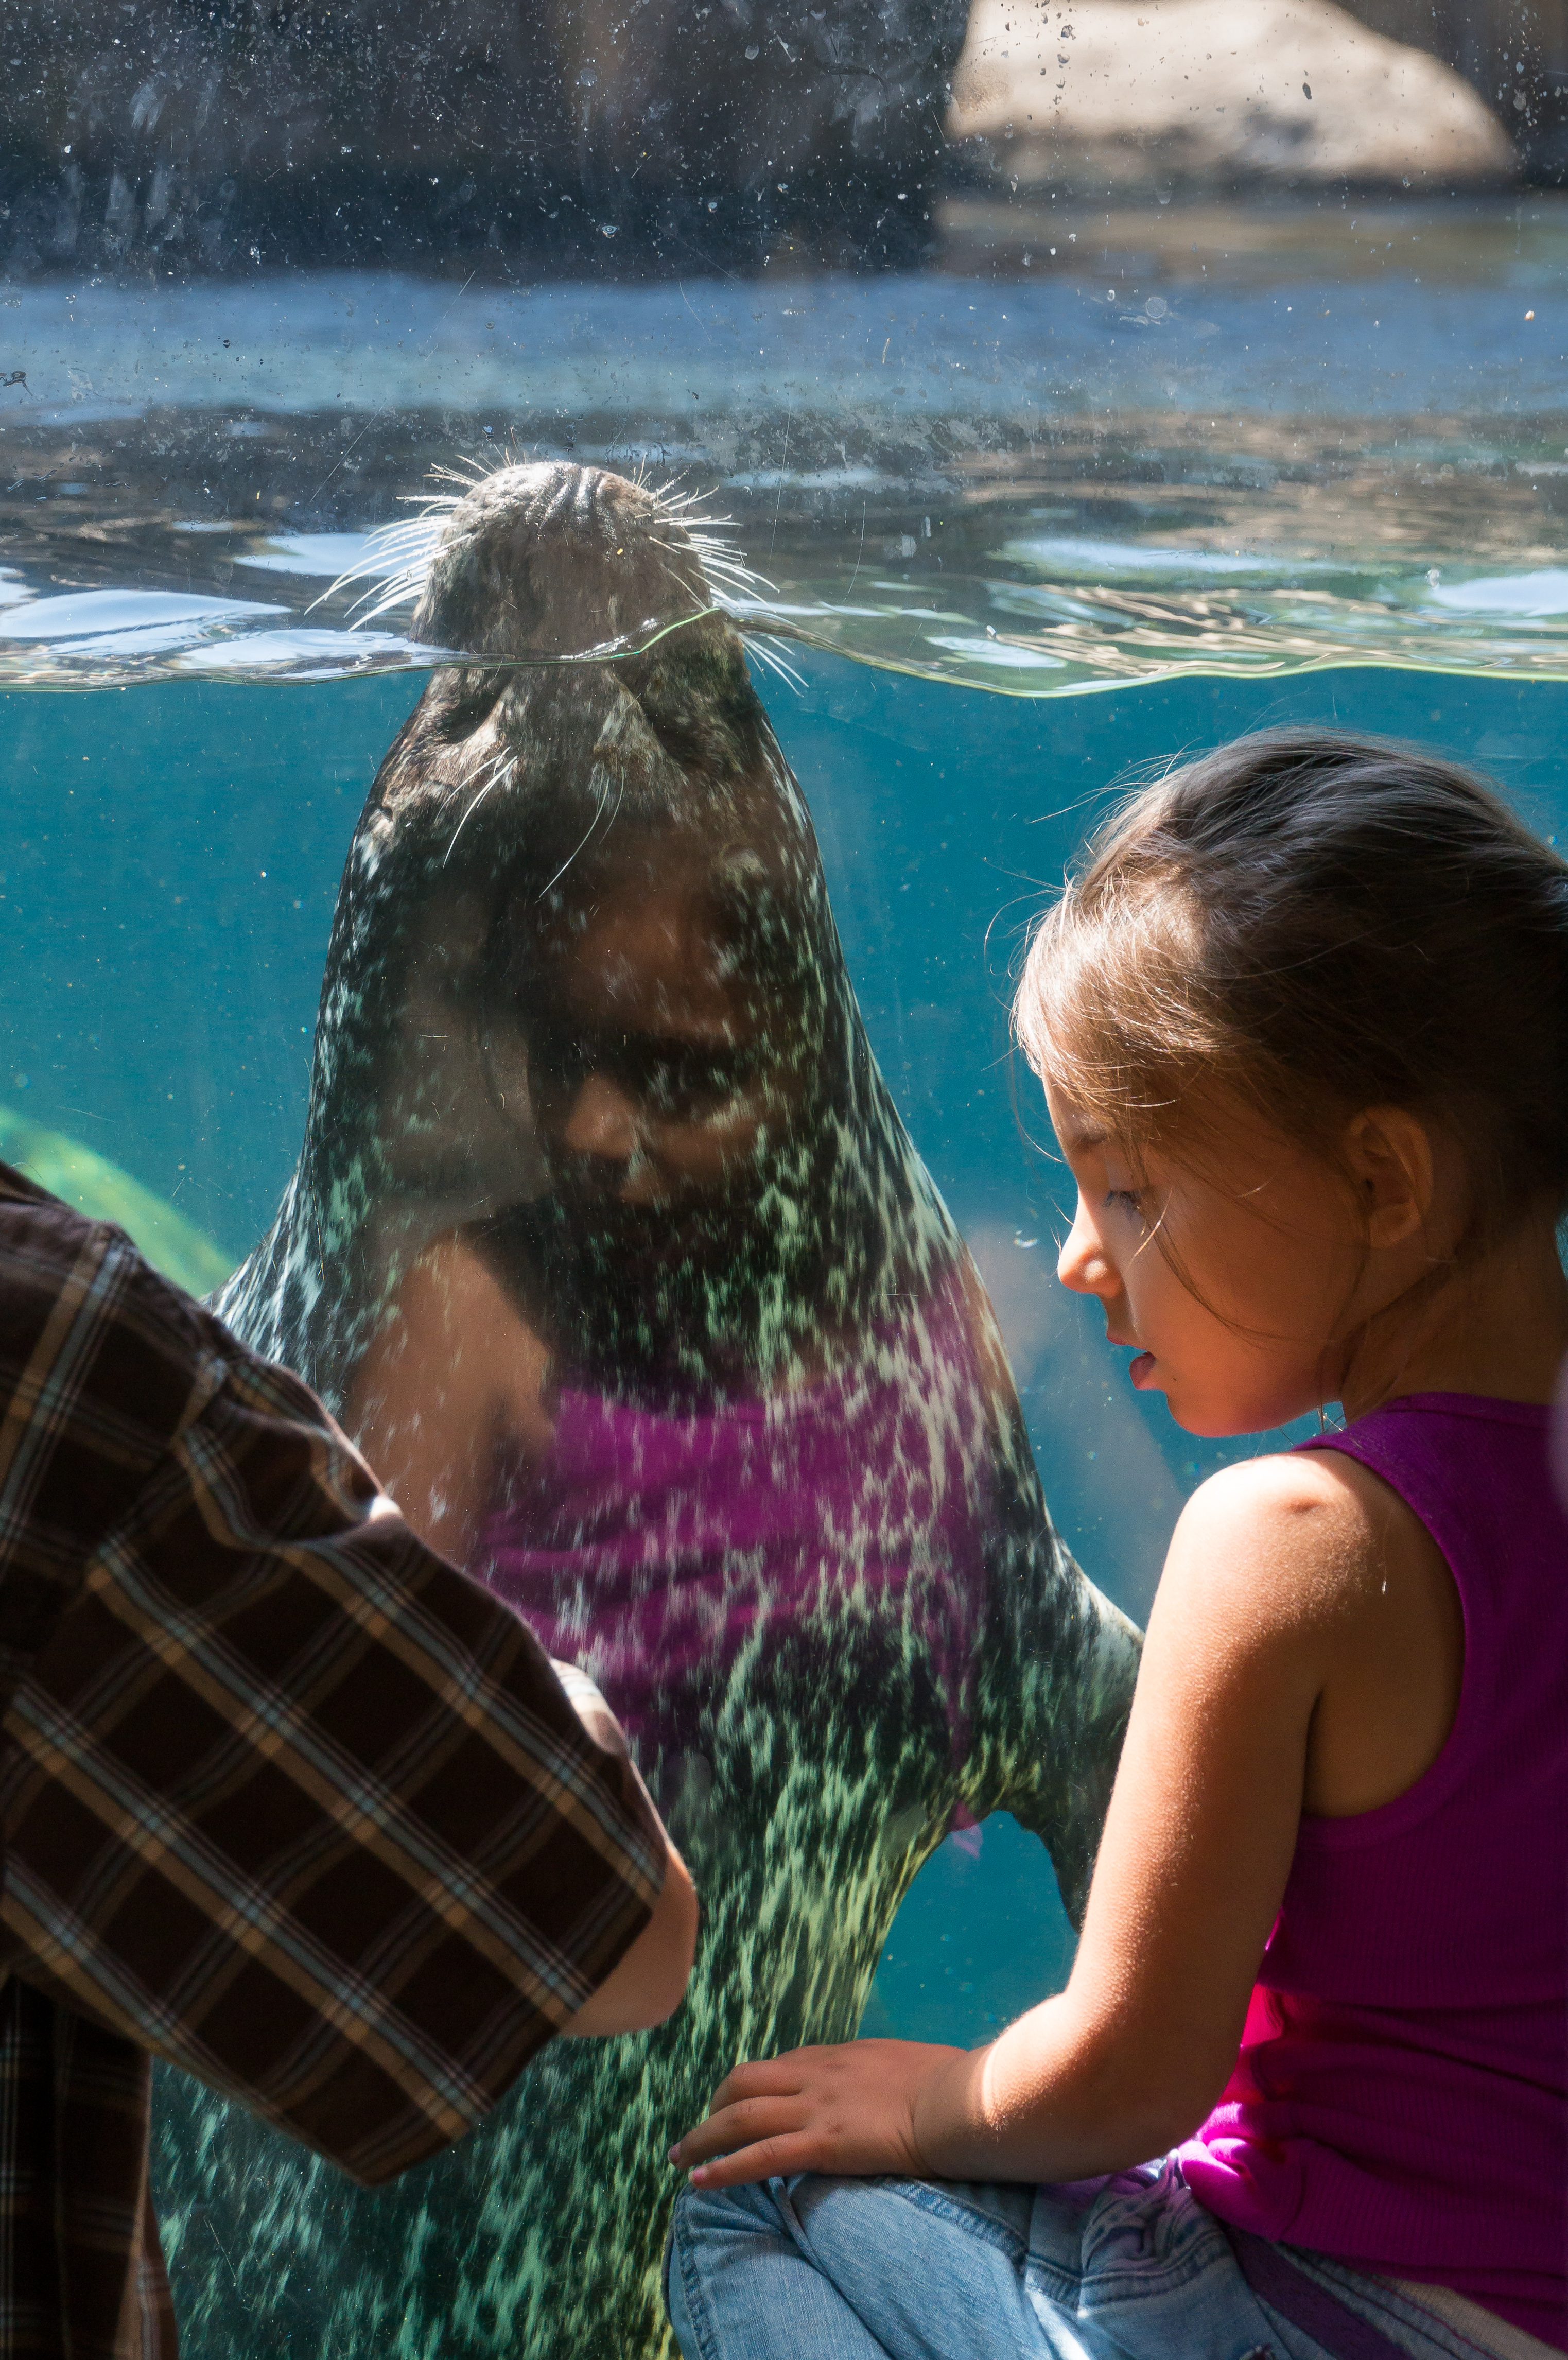
sea, coast, girl, street, photography, photo, vacation, reflection, child, seal, fun, aquarium, photograph, sony, nex, oregon